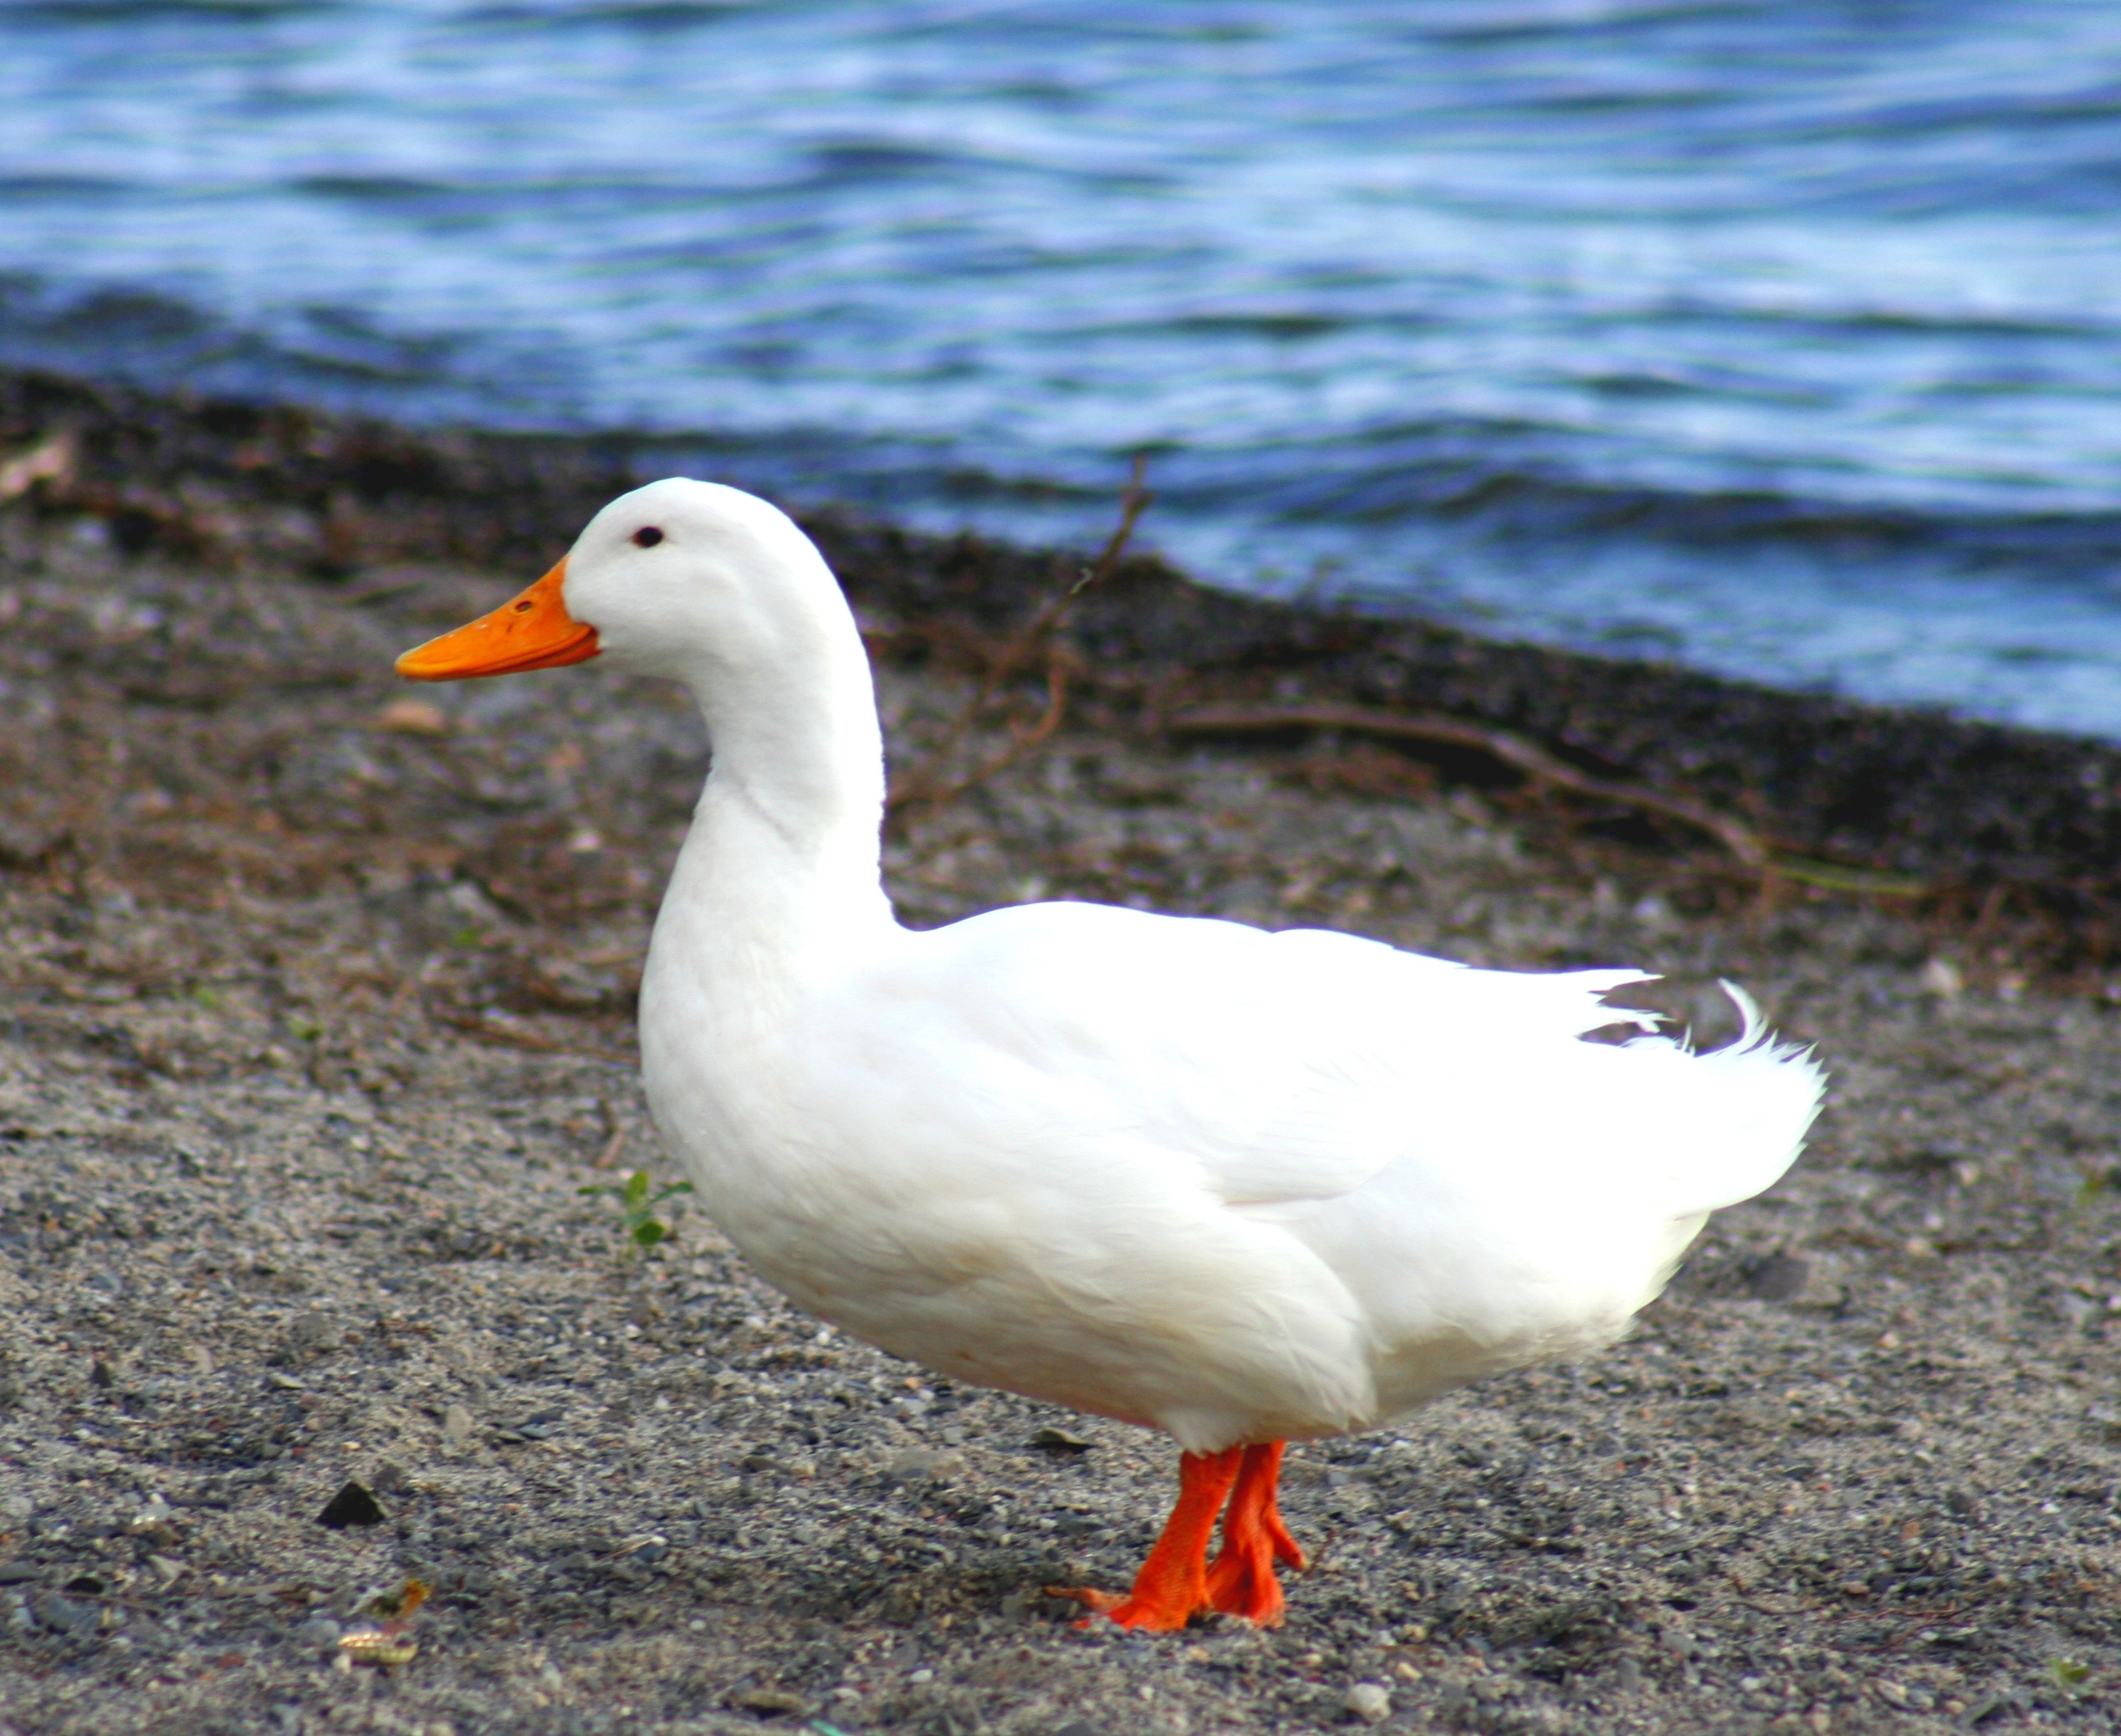
nature, bird, wing, white, wildlife, beak, fauna, birds, duck, goose, vertebrate, waterfowl, water bird, ducks geese and swans